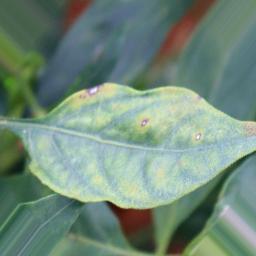
Label: cercospora